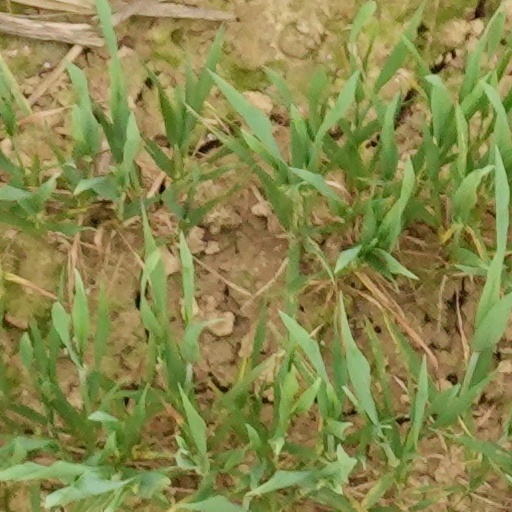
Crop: wheat